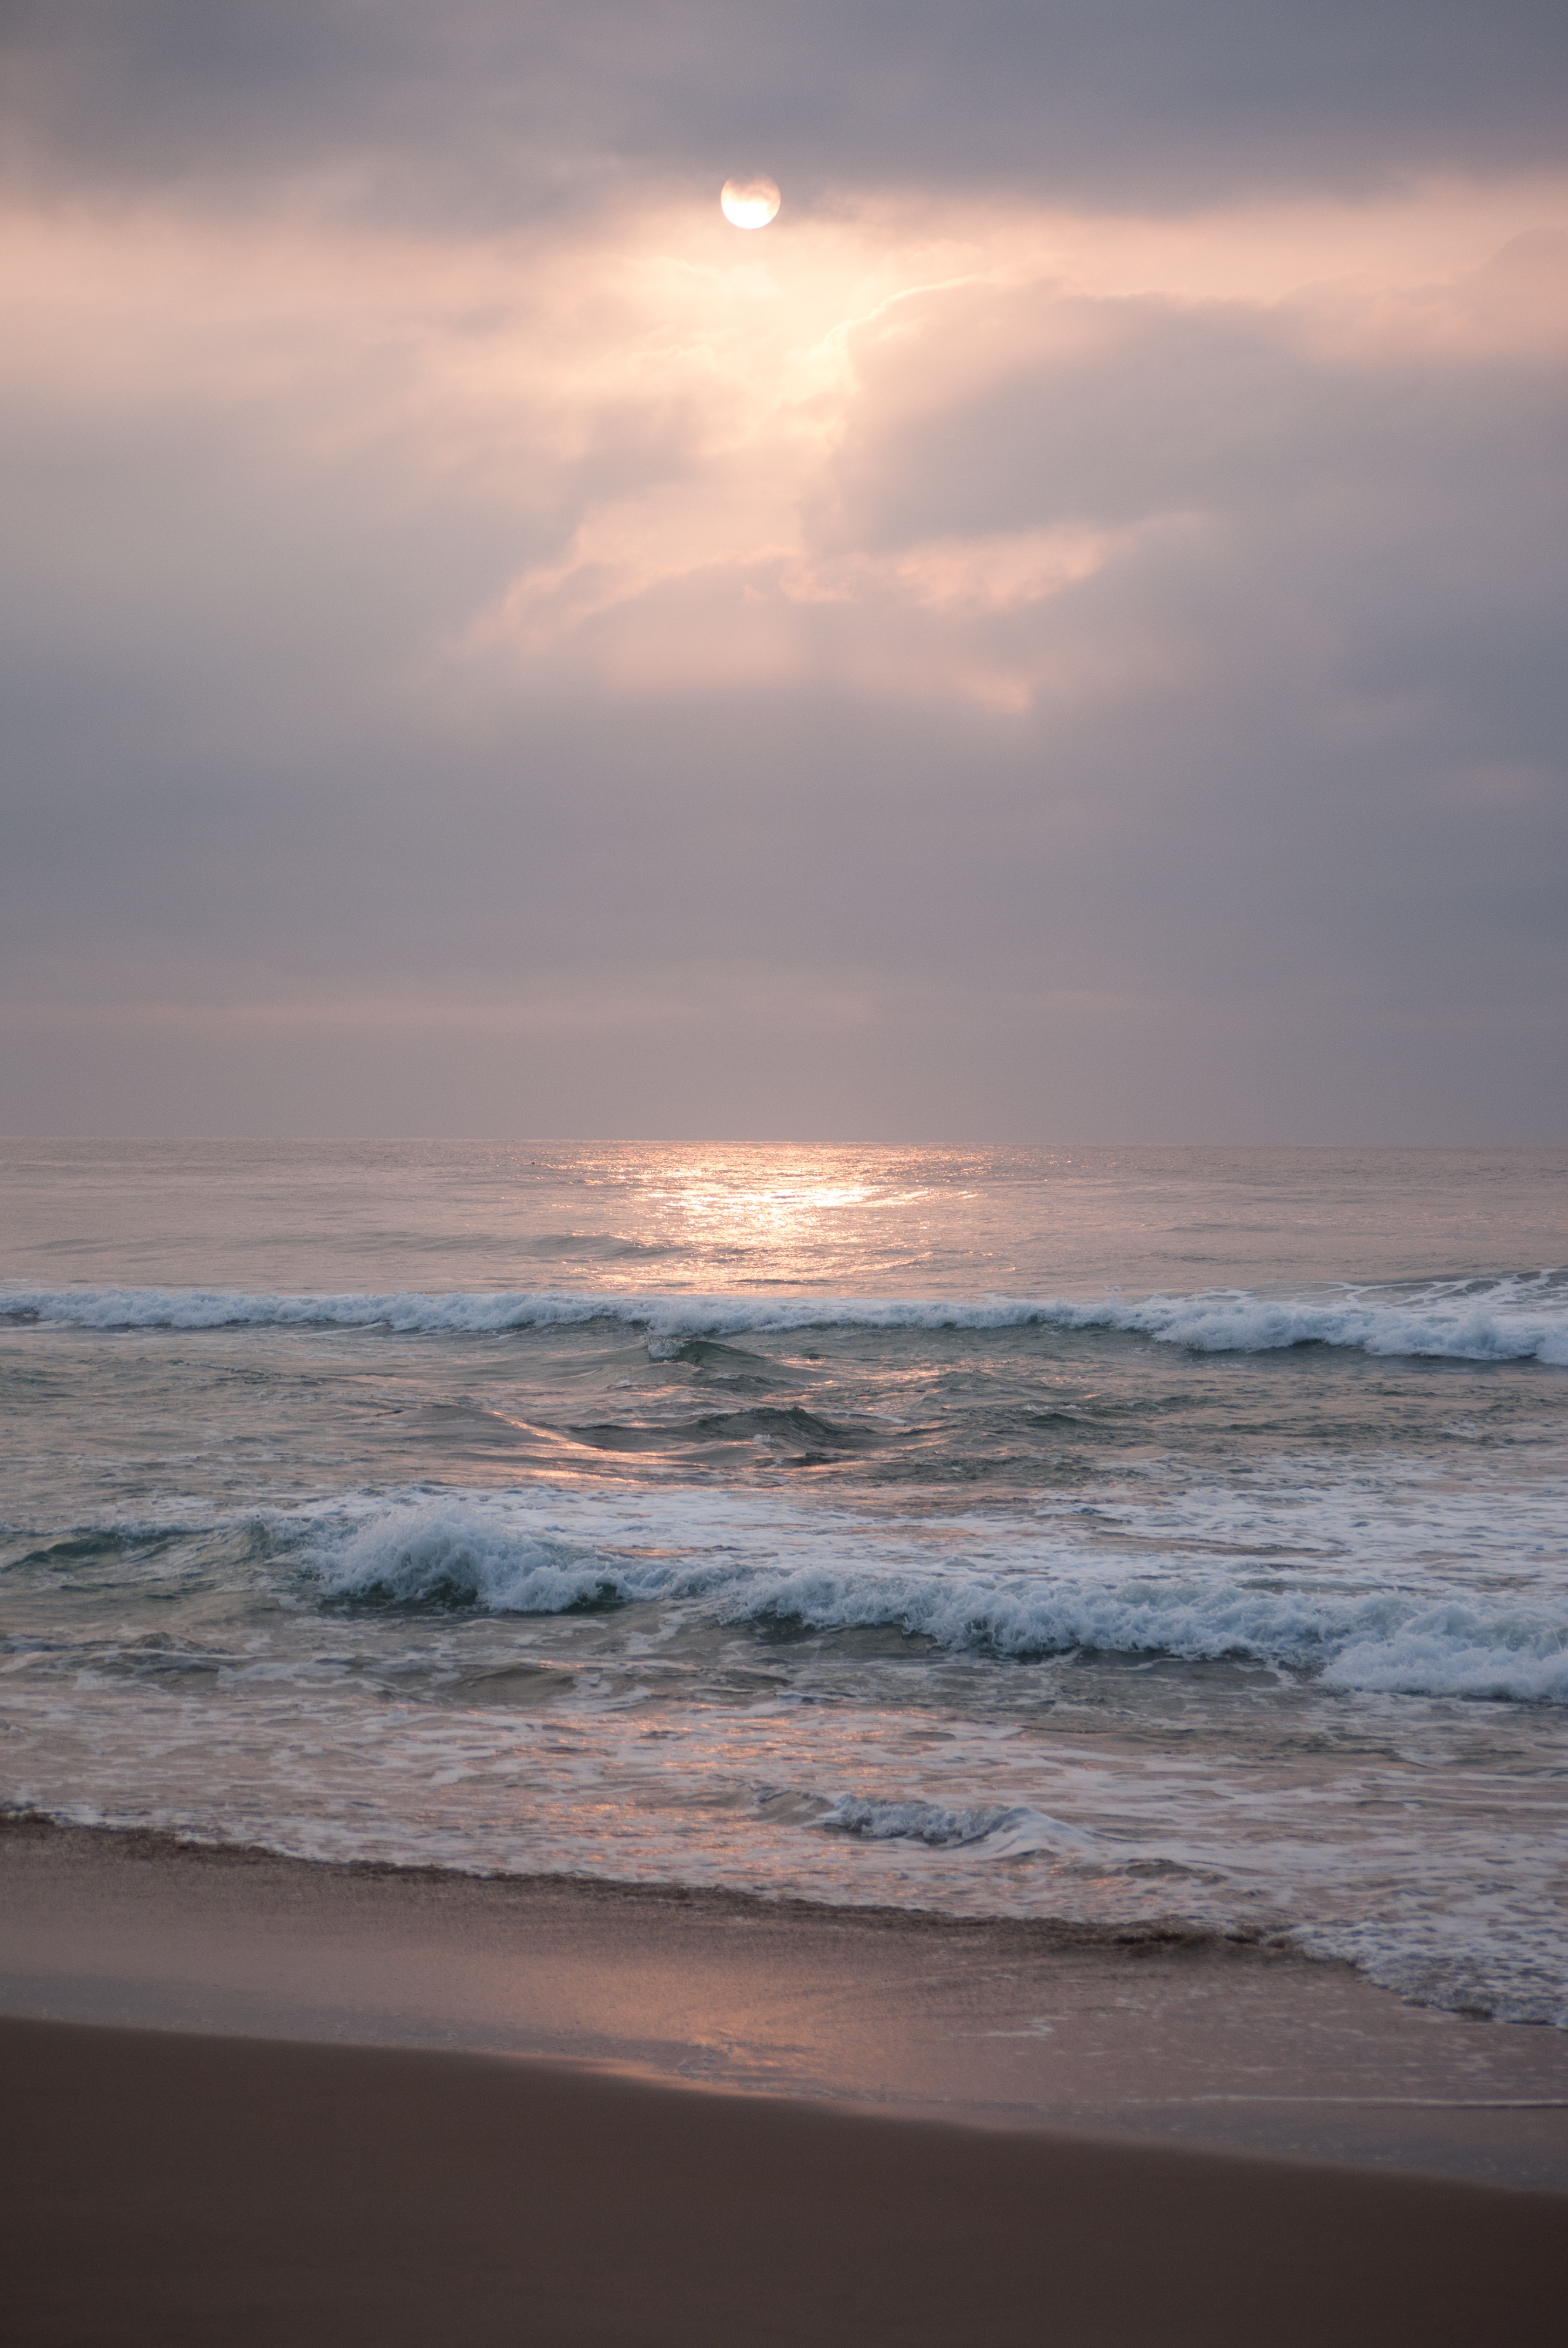
beach, landscape, sea, coast, water, nature, outdoor, sand, ocean, horizon, cloud, sky, sunshine, sun, sunrise, sunset, sunlight, morning, shore, wave, dawn, summer, vacation, travel, dusk, paradise, holiday, blue, material, body of water, sunny, summer vacation, summer beach, wind wave